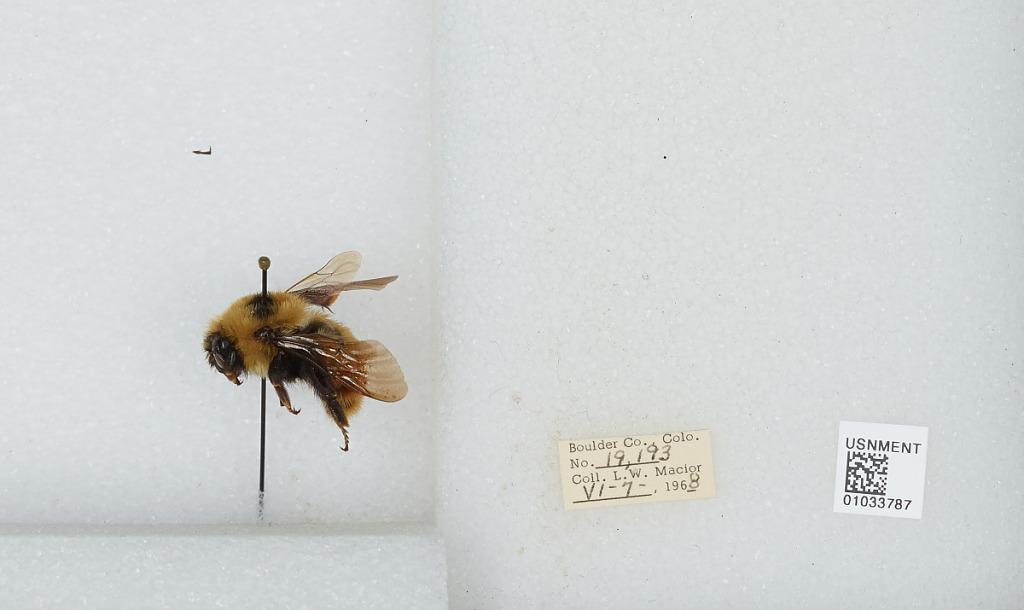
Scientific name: Bombus (Cullumanobombus) rufocinctus Cresson
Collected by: L. Macior
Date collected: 1968-6-7
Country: United States
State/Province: Colorado
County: Boulder
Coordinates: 40.7833, -105.27